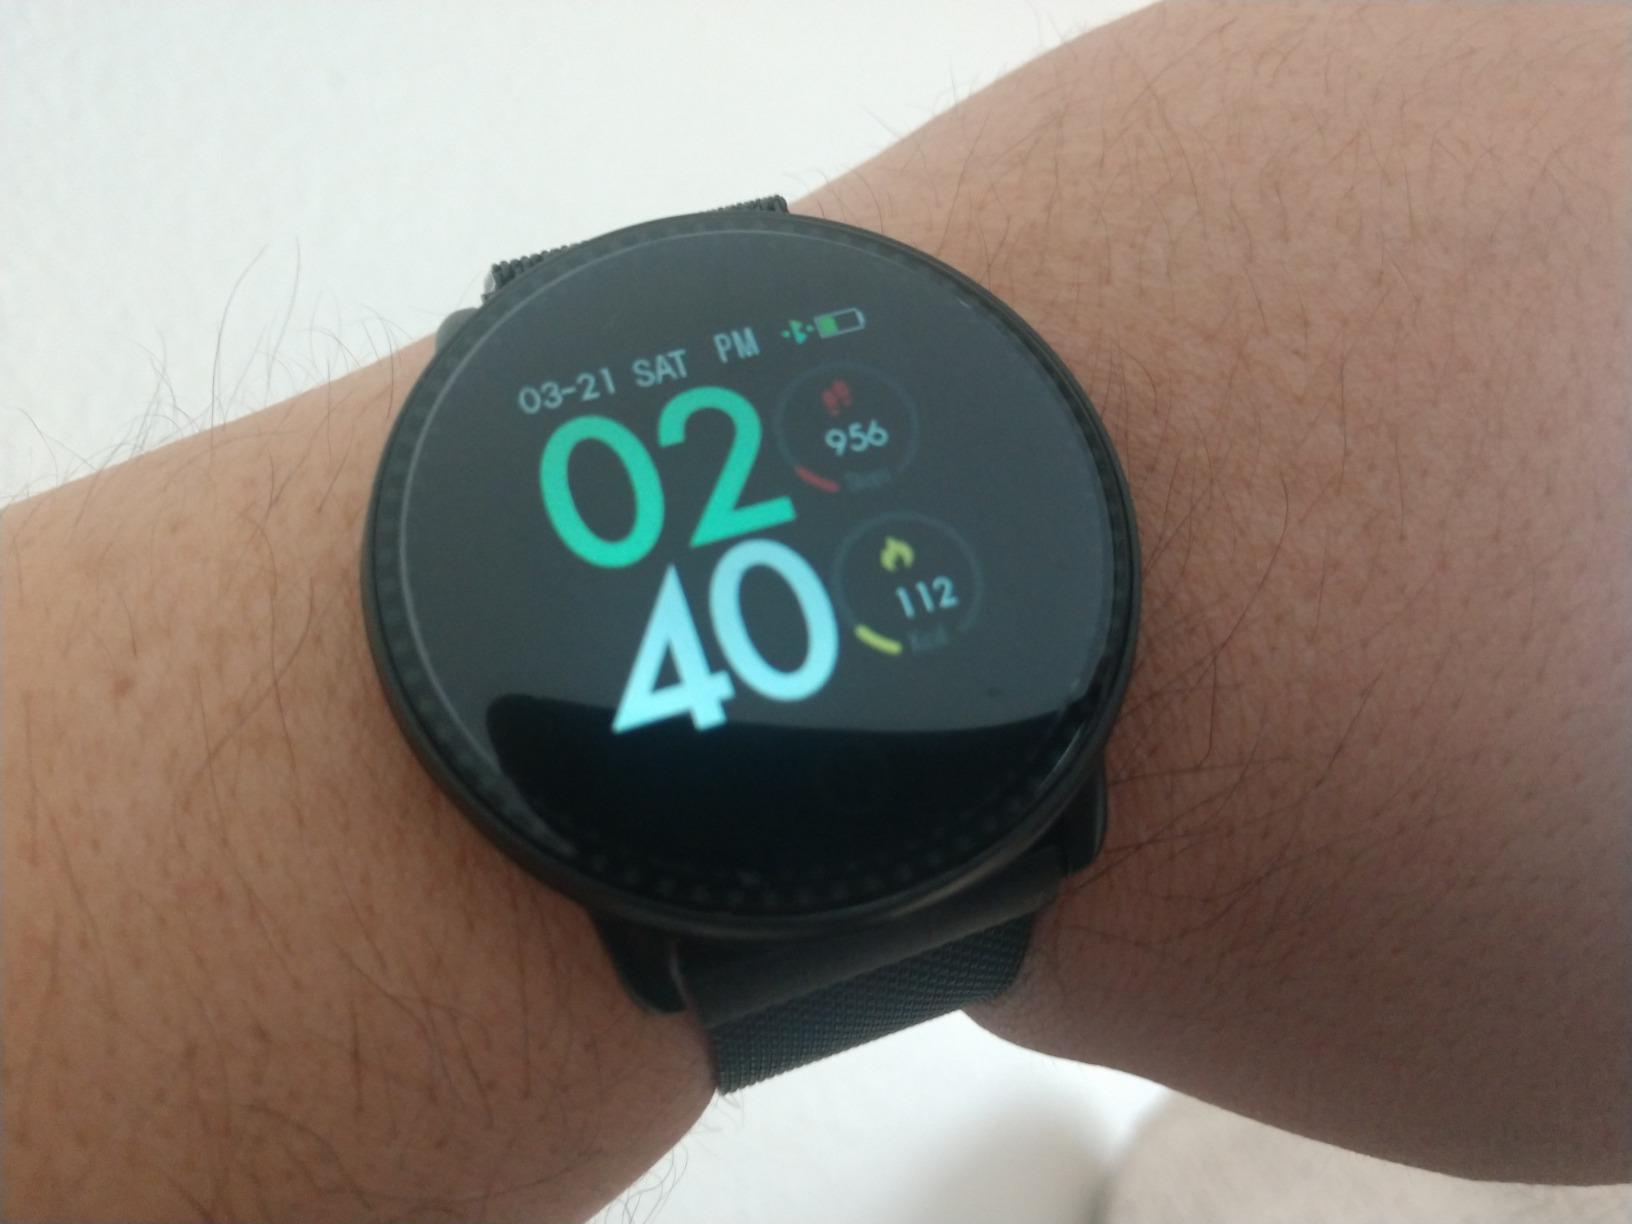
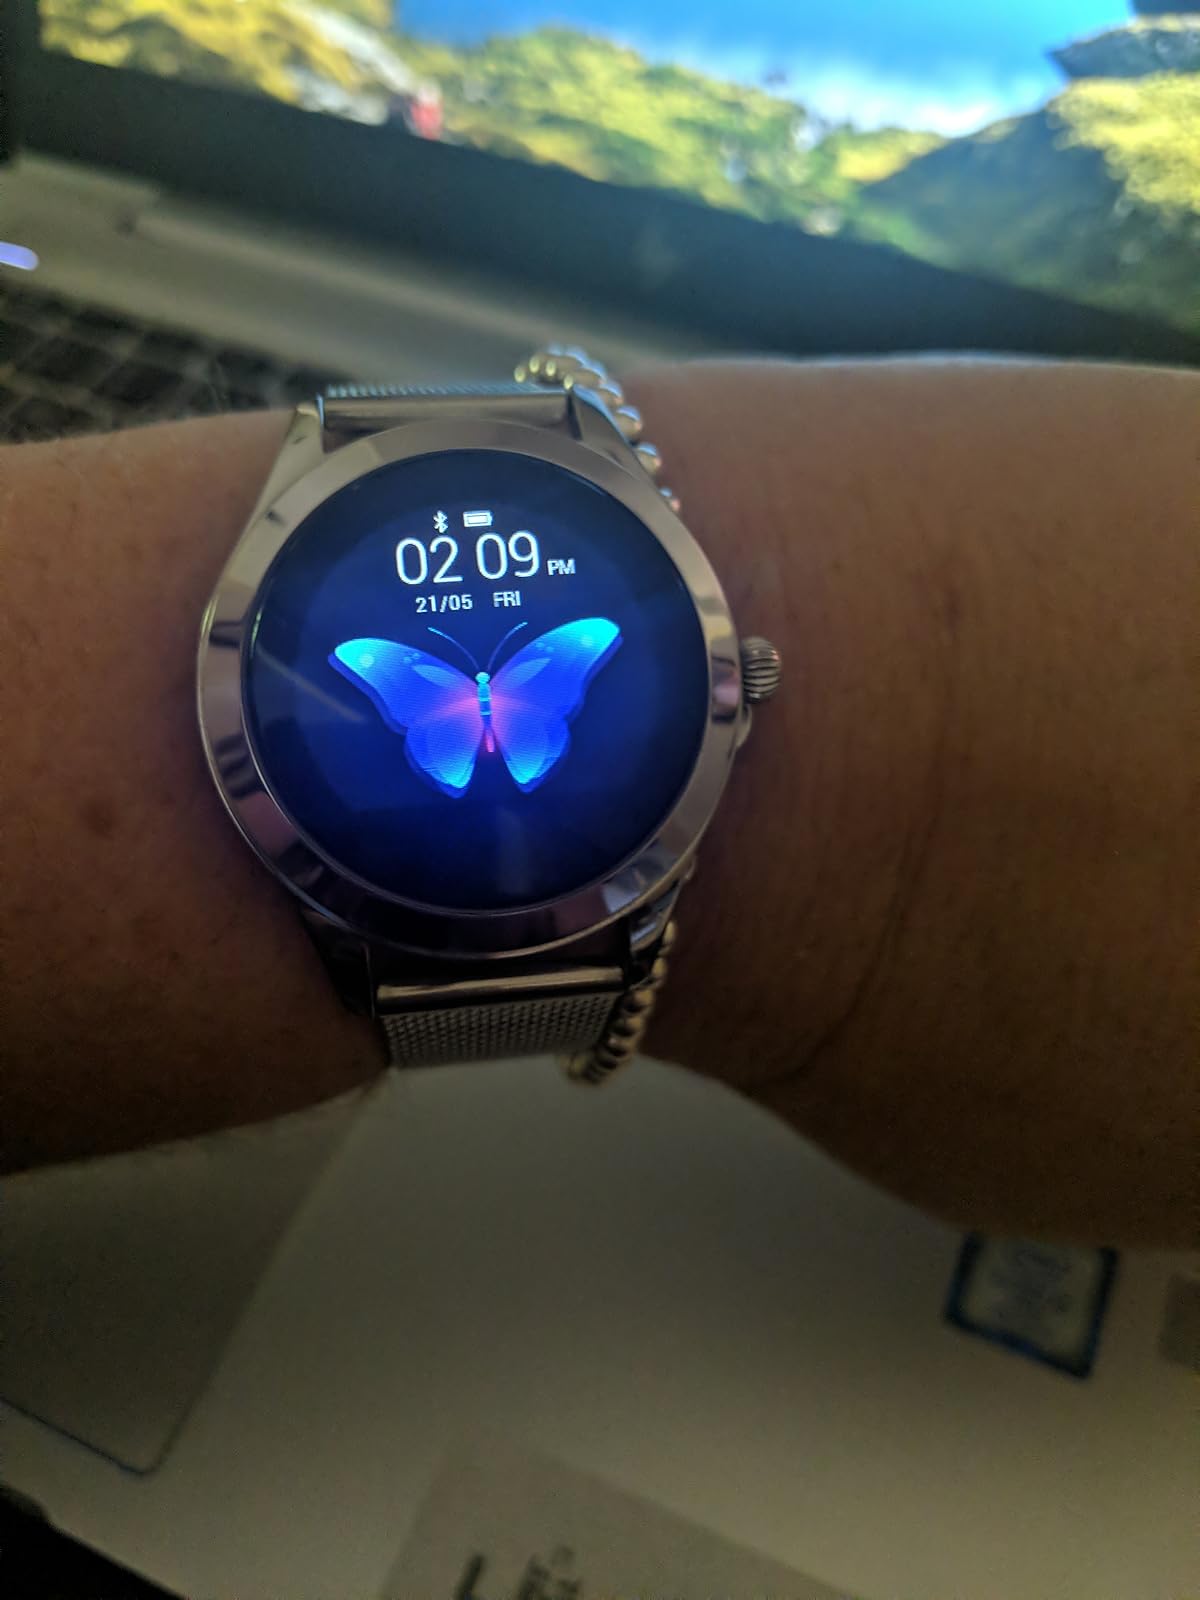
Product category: smartwatch
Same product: no